Chongqing

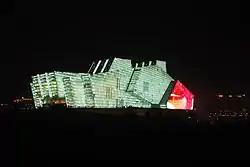
Chongqing Grand Theater

Chongqing is one of the most important inland ports in China. There are numerous luxury cruise ships that terminate at Chongqing, cruising downstream along the Yangtze River to Yichang, Wuhan, Nanjing or even Shanghai. In the recent past, this provided virtually the only transportation option along the river. However, improved rail, expressways and air travel have seen this ferry traffic reduced or cancelled altogether. Most of the river ferry traffic consists of leisure cruises for tourists rather than local needs. Improved access by larger cargo vessels has been made due to the construction of the Three Gorges Dam. This allows bulk transport of goods along the Yangtze River. Coal, raw minerals and containerized goods provide the majority of traffic plying this section of the river. Several port handling facilities exist throughout the city, including many impromptu river bank sites.